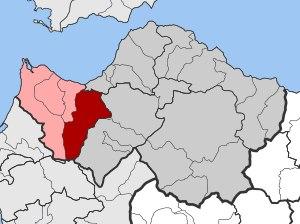
Achaïe-Occidentale est un dème situé dans la périphérie de Grèce-Occidentale en Grèce. Le dème actuel est issu de la fusion en 2011 entre les anciens dèmes de Dymé, du Larissos, de la Movri et d'Olénie.